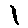
Label: 1